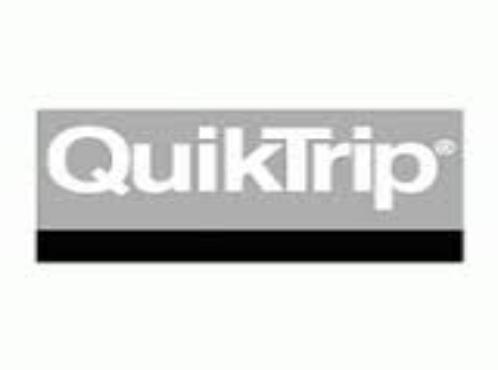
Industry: Others